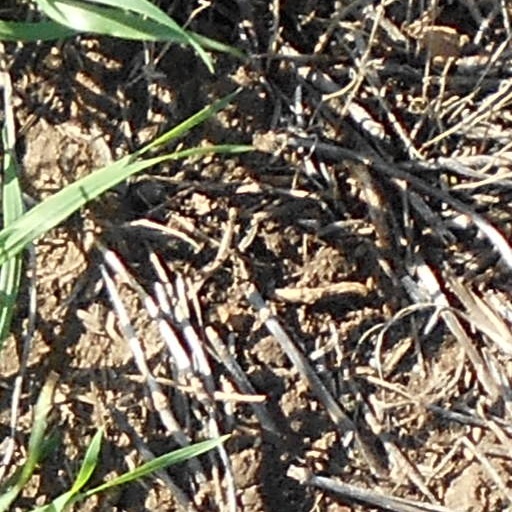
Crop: wheat